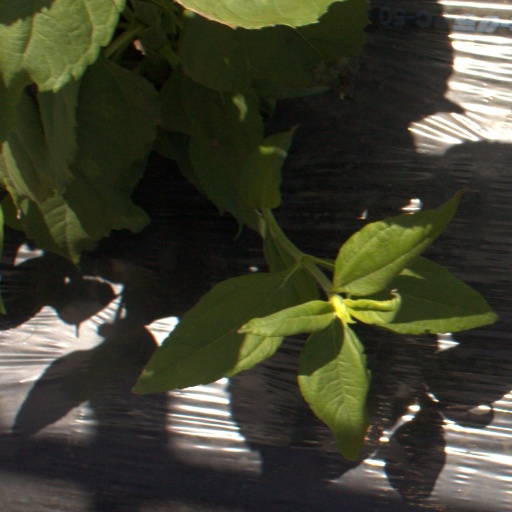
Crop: Jerusalem artichoke